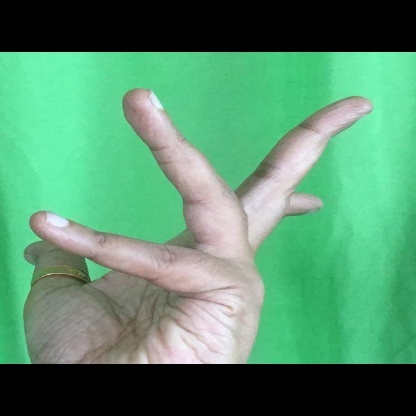
Mudra: Alapadmam